Postmodern Jukebox

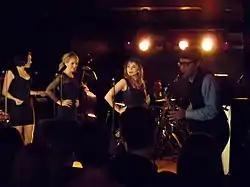
Ariana Savalas, Morgan James, Haley Reinhart, and Golder-Novick perform with Postmodern Jukebox in Cologne, Germany, in March 2015.

Postmodern Jukebox originated when Scott Bradlee began shooting videos with friends from college in his basement apartment in Astoria. This group included bassist Chris Anderson, saxophonist Ben Golder-Novick, harpist Brandee Younger, and vocalist Emma Walker.